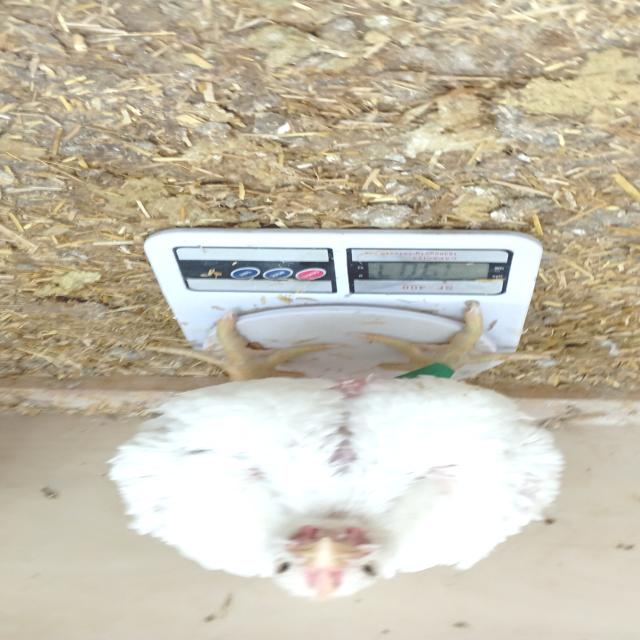
Weight: 1986 g